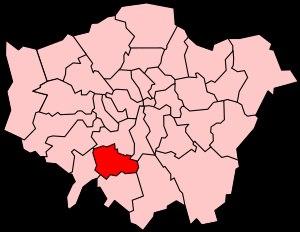
Ceci est une liste des districts du Borough londonien de Merton.